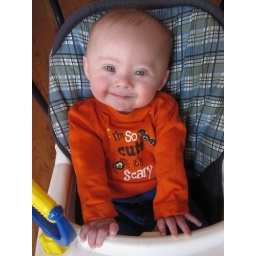
Dane in his &amp;quot;I'm so cute it's scary&amp;quot; shirt from Paula, Dustin's coworker